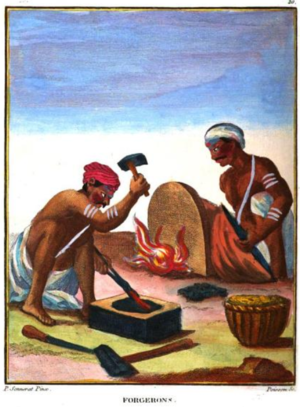
Forgerons indiens
Pierre Sonnerat est un dessinateur, un naturaliste et un explorateur français, né le 18 août 1748 à Lyon et mort le 31 mars 1814 à Paris. Il est surtout connu pour ses deux récits de voyage en Asie, superbement illustrés de gravures de sa main. Son second ouvrage qui connut un immense succès, contribua à mieux faire connaître la civilisation indienne. Il est célèbre parmi les naturalistes, pour avoir donné les premières descriptions et illustrations savantes de quelques mammifères et de nombreux oiseaux et plantes d'Asie tropicale. C'était aussi un homme des Lumières, opposé à l'esclavage et désireux de diffuser les connaissances utiles au progrès matériel.